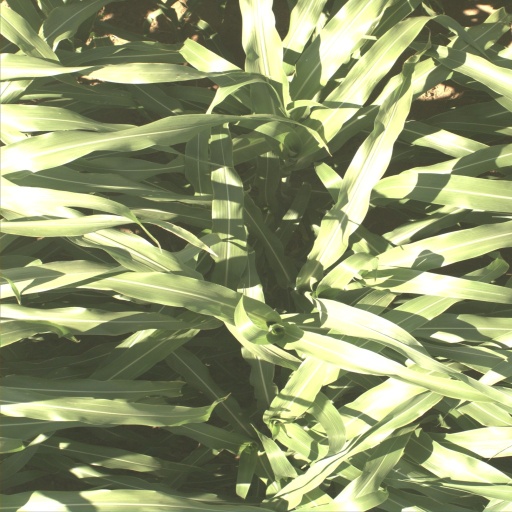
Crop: sorghum